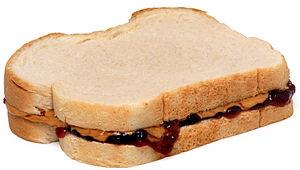
Cette page présente différents sandwichs et tartines existant à travers le monde.